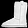
Label: Ankle boot